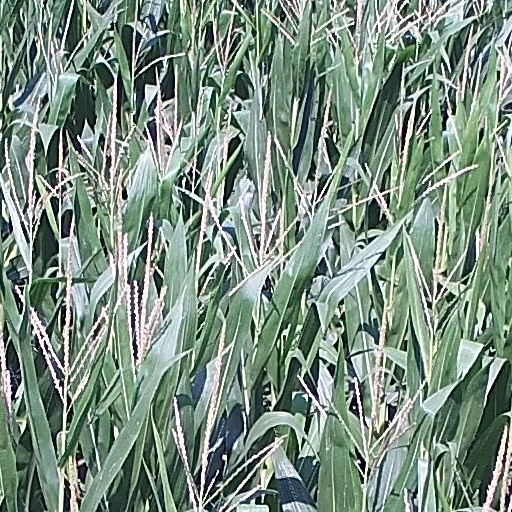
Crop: maize; corn